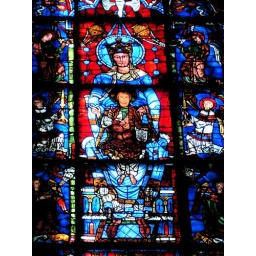
The only surviving stained glass window in the church from the original church. It's called the Blue Madonna.